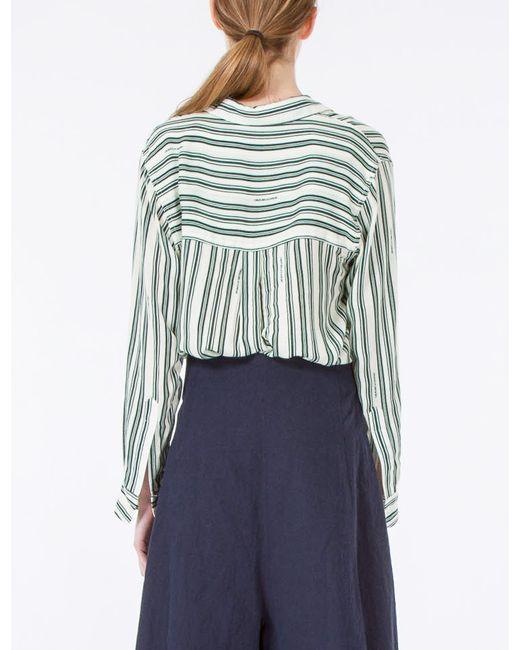
Coquille gerafftes gestreiftes Hemd für Frauen volle Hülse